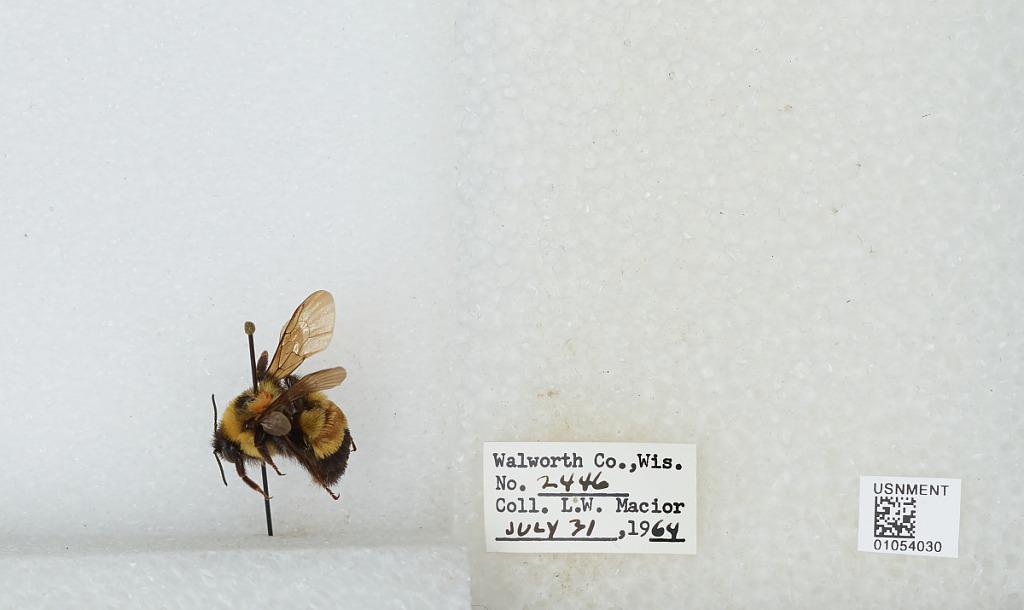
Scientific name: Bombus (Bombus) affinis Cresson
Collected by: L. Macior
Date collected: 1964-7-31
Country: United States
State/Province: Wisconsin
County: Walworth
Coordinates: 42.67, -88.54